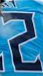
Number: 2